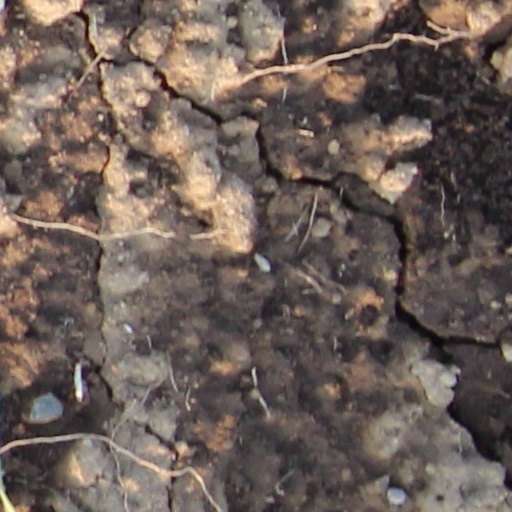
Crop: wheat